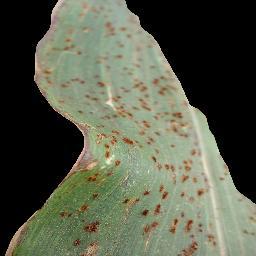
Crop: corn
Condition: (maize)_common_rust